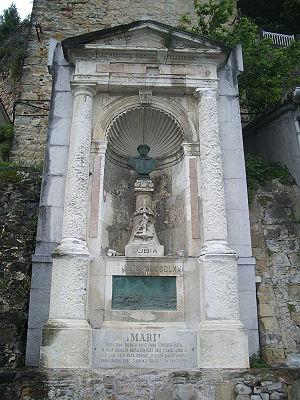
José María Zubía Cigarán, plus connu sous le pseudonyme de Mari ou d'Aita Mari. né à Zumaia le 18 mars 1809 et mort à Saint-Sébastien le 9 janvier 1866, est un marin et un pêcheur qui s'est transformé en héros populaire au Pays basque pour les sauvetages maritimes qu'il a réalisés. Après son décès, il est devenu une icône pour les pêcheurs basques surtout ceux de Saint-Sébastien et Zumaia.